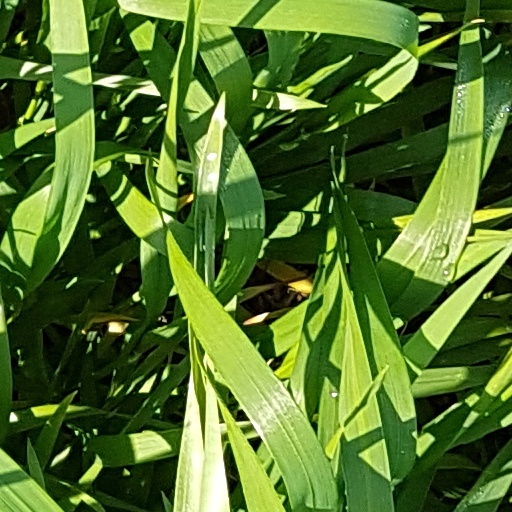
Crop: wheat